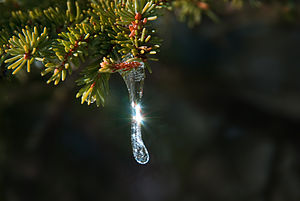
Istap / Billeder
En istap er en spids af is der dannes når vand drypper eller falder fra et objekt og fryser. Typisk vil istapper tage form når is eller sne er smeltet ved at enten sollys eller en anden varmekilde, og den deraf følgende smeltede vand løber ud i et område, hvor den omgivende temperaturen er under frysepunktet for vand, hvilket får vandet til at fryse igen. Over tid vil fortsatte vandafstrømninger få istappen til at vokse.